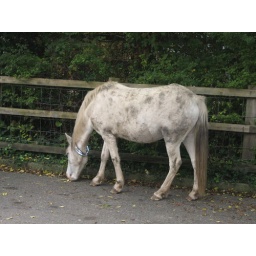
New Forest pony in Brockenhurst village car park